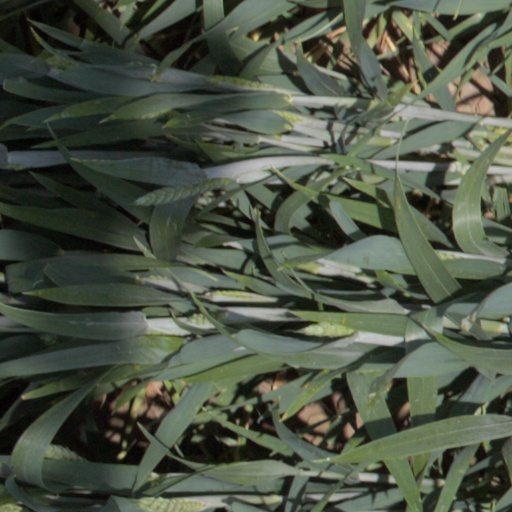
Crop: wheat